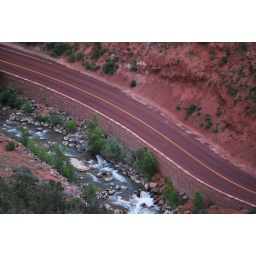
Shot from a horse 600ft. above the Virgin river and road into Zion